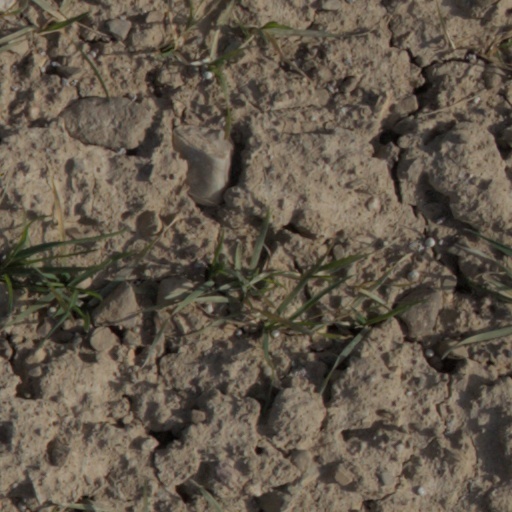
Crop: wheat